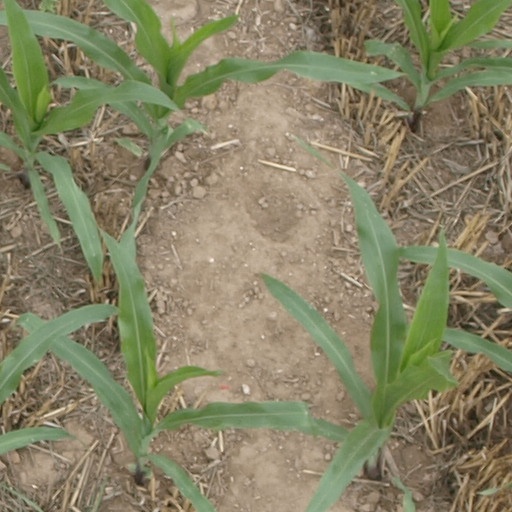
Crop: maize; corn